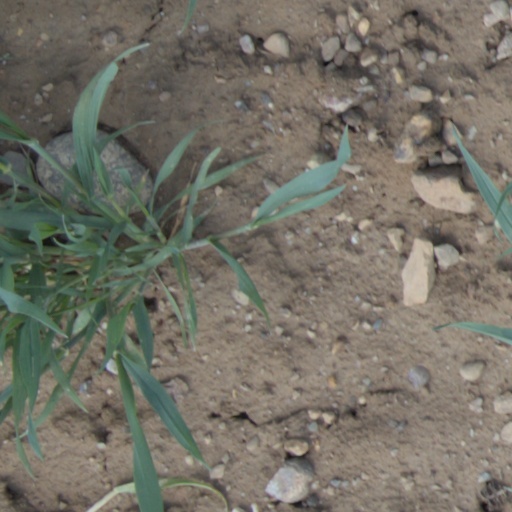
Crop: wheat